Ken Warby

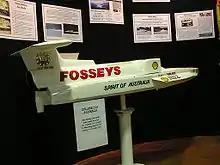
Model of Spirit of Australia in which Ken Warby set the world water speed record in 1978 on Blowering Dam

Ken Warby (9 May 1939 – 20 February 2023) was an Australian motorboat racer, who at his death held the water speed record of , set on Blowering Dam on 8 October 1978.